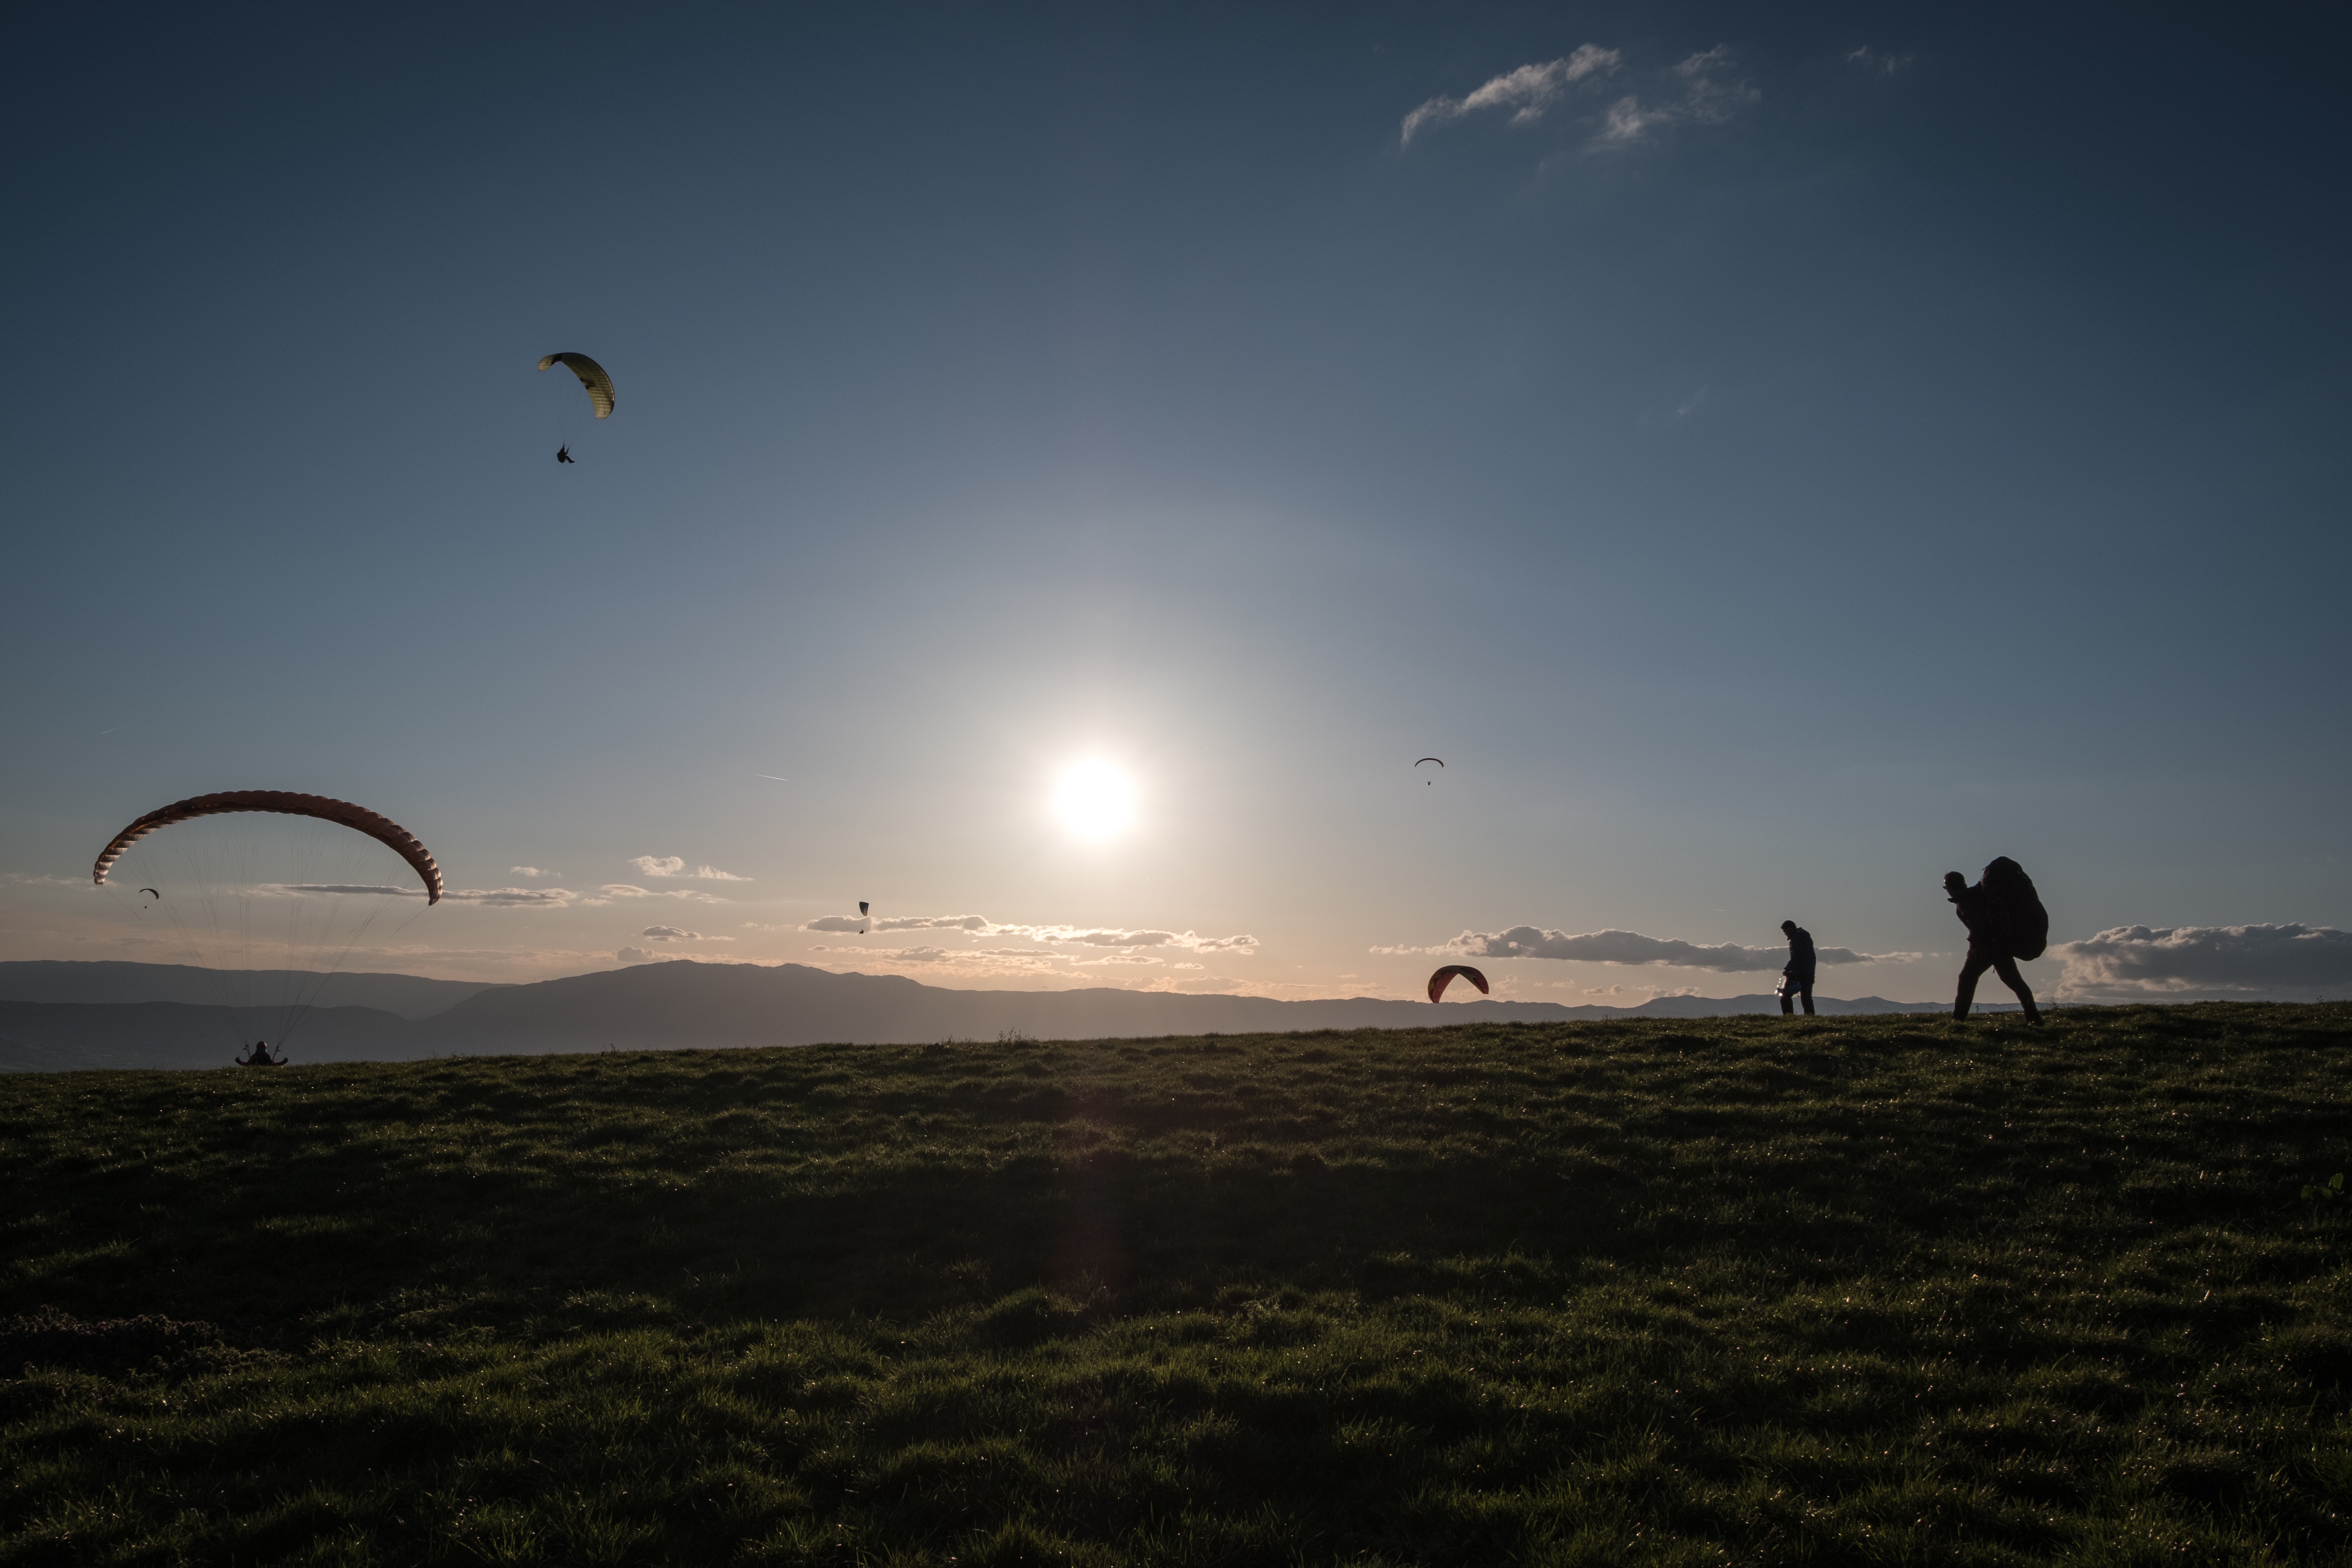
sea, coast, ocean, horizon, cloud, sky, sun, sunrise, sunset, morning, wind, dawn, dusk, evening, moon, paragliding, sports, air sports, astronomical object, atmosphere of earth, windsports